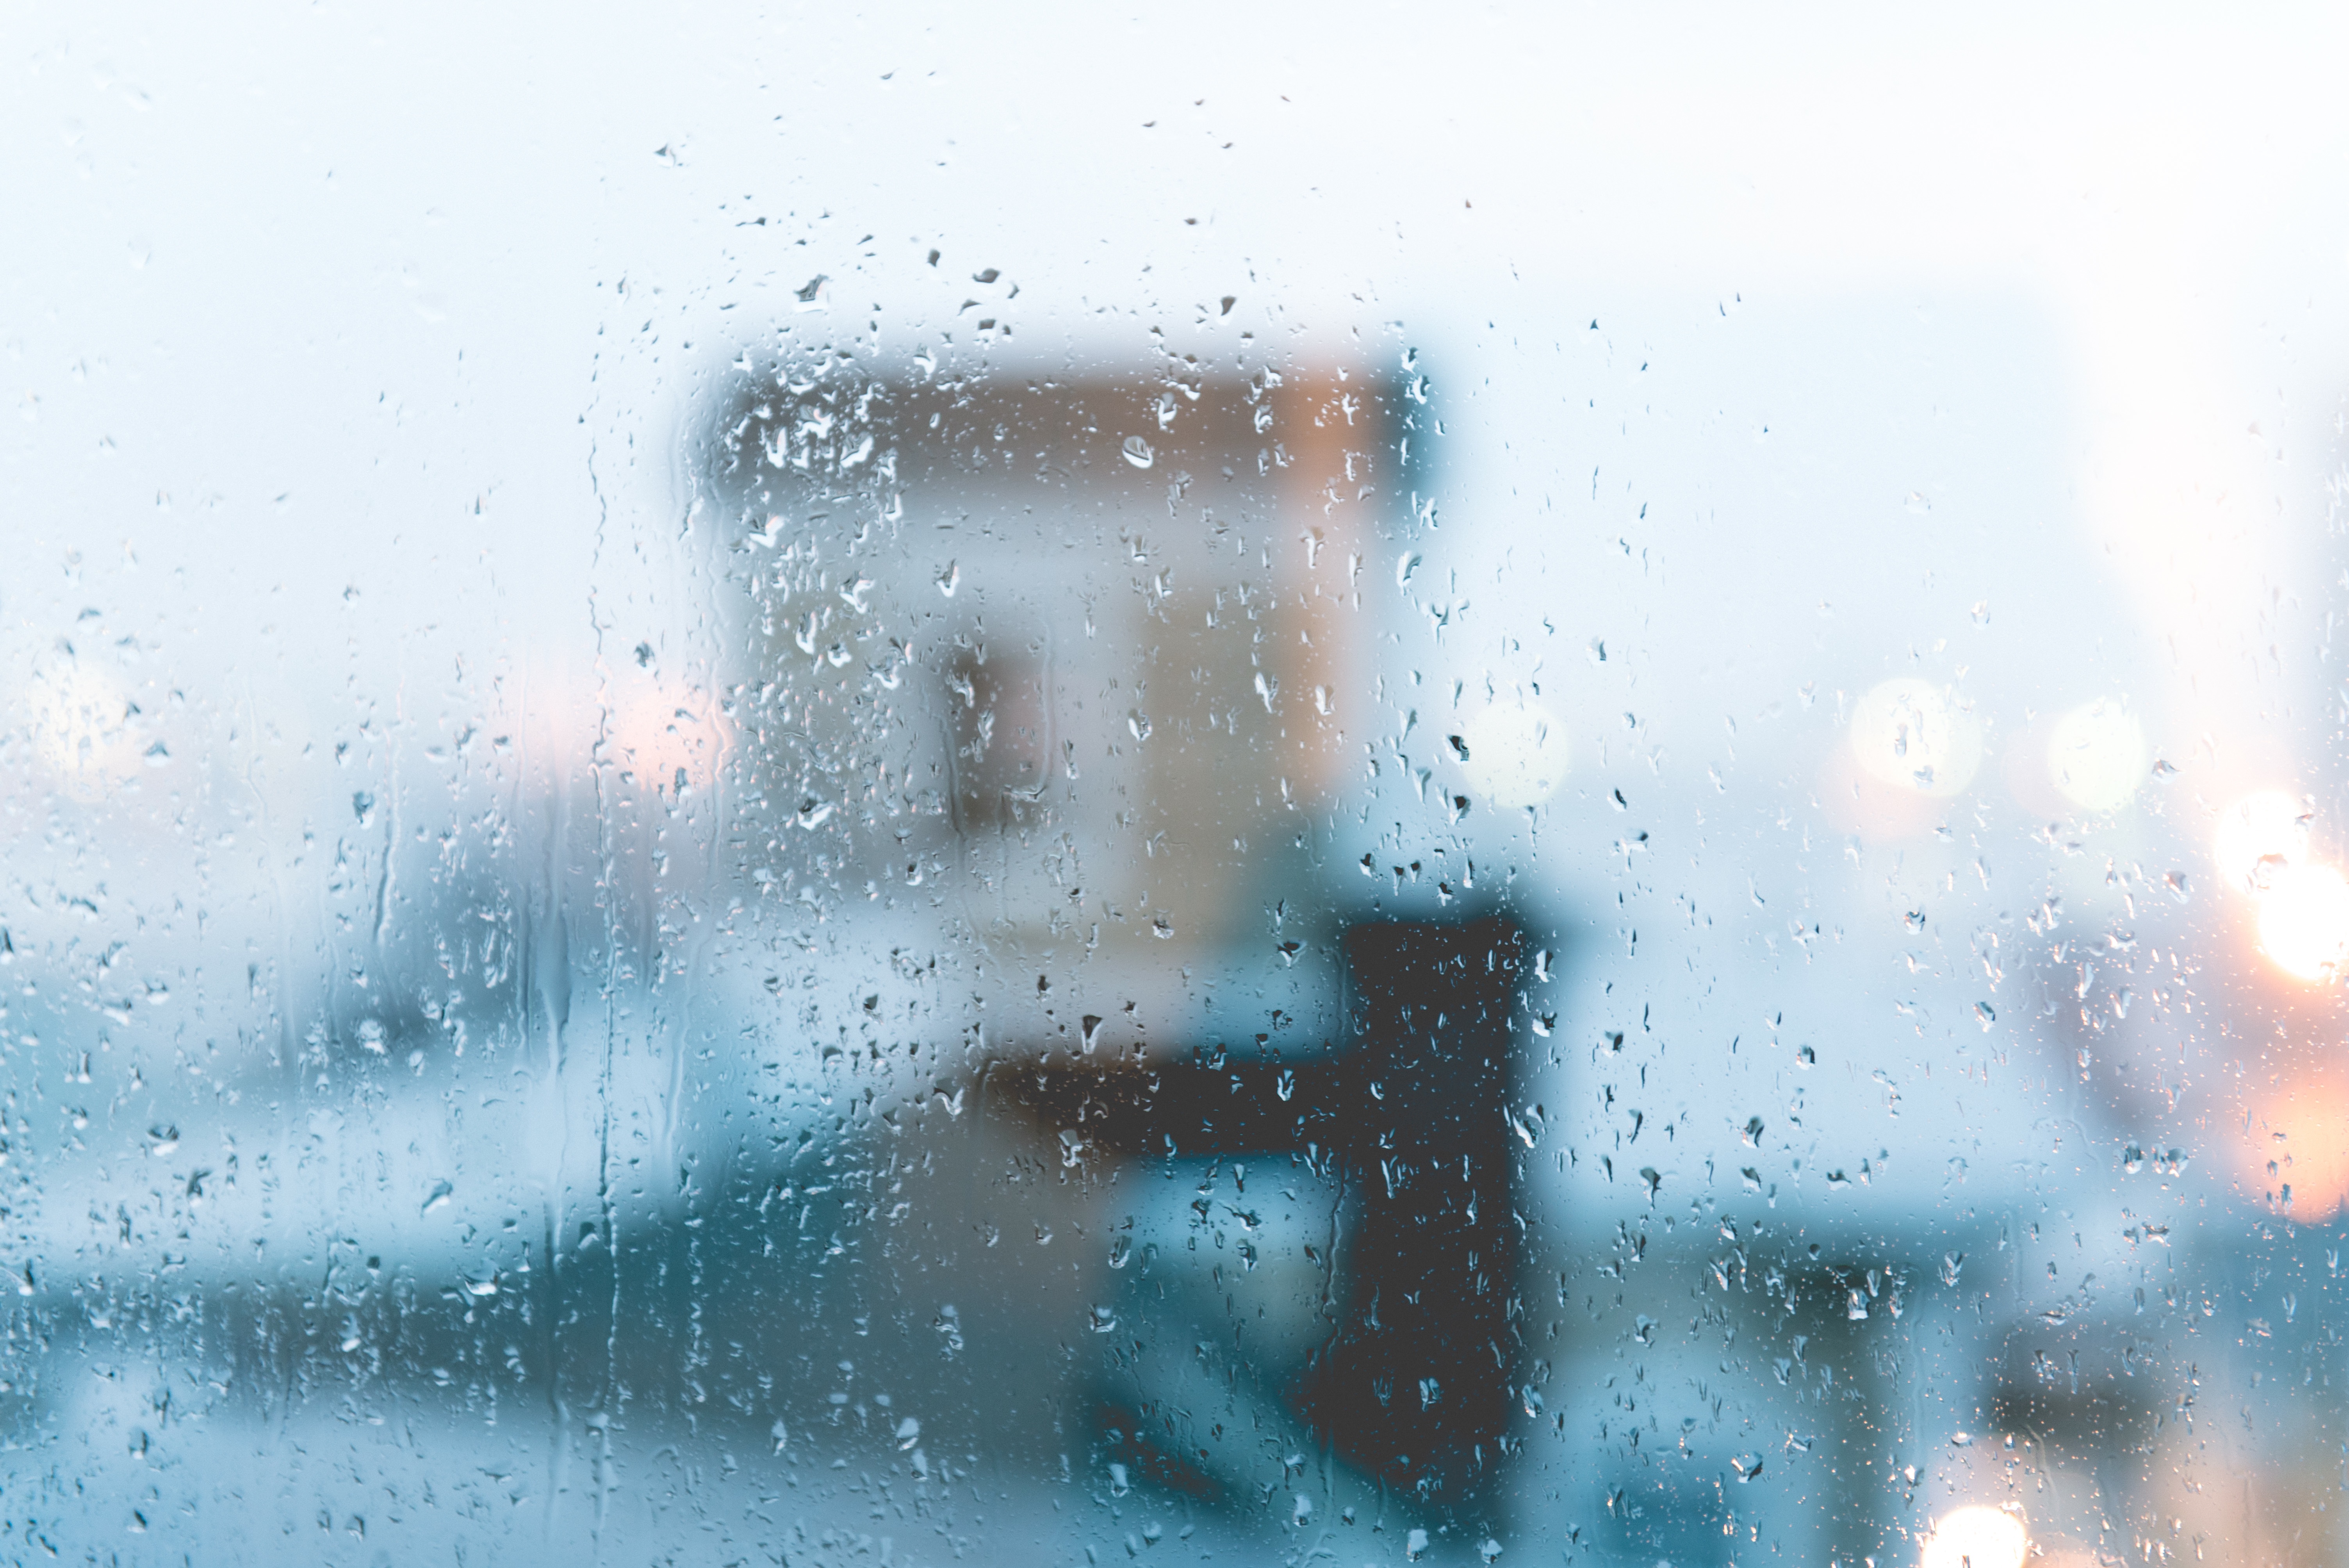
wave, weather, blue, font, freezing